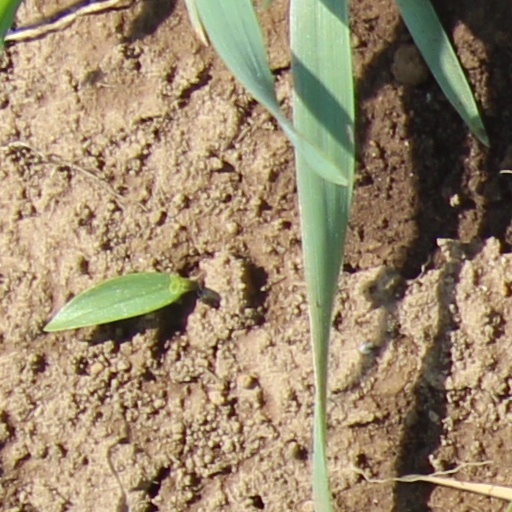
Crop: wheat